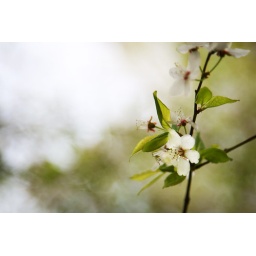
Spring as always comes with unimaginable beauty, all the trees around are full of these white flowers.